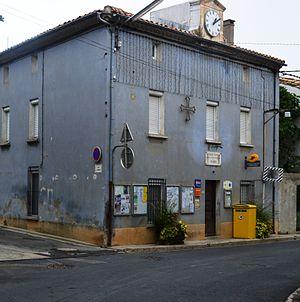
Aigne est une commune française située dans le département de l'Hérault en région Occitanie.